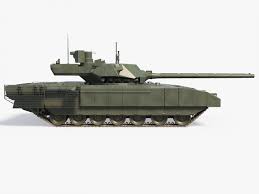
Label: T-14